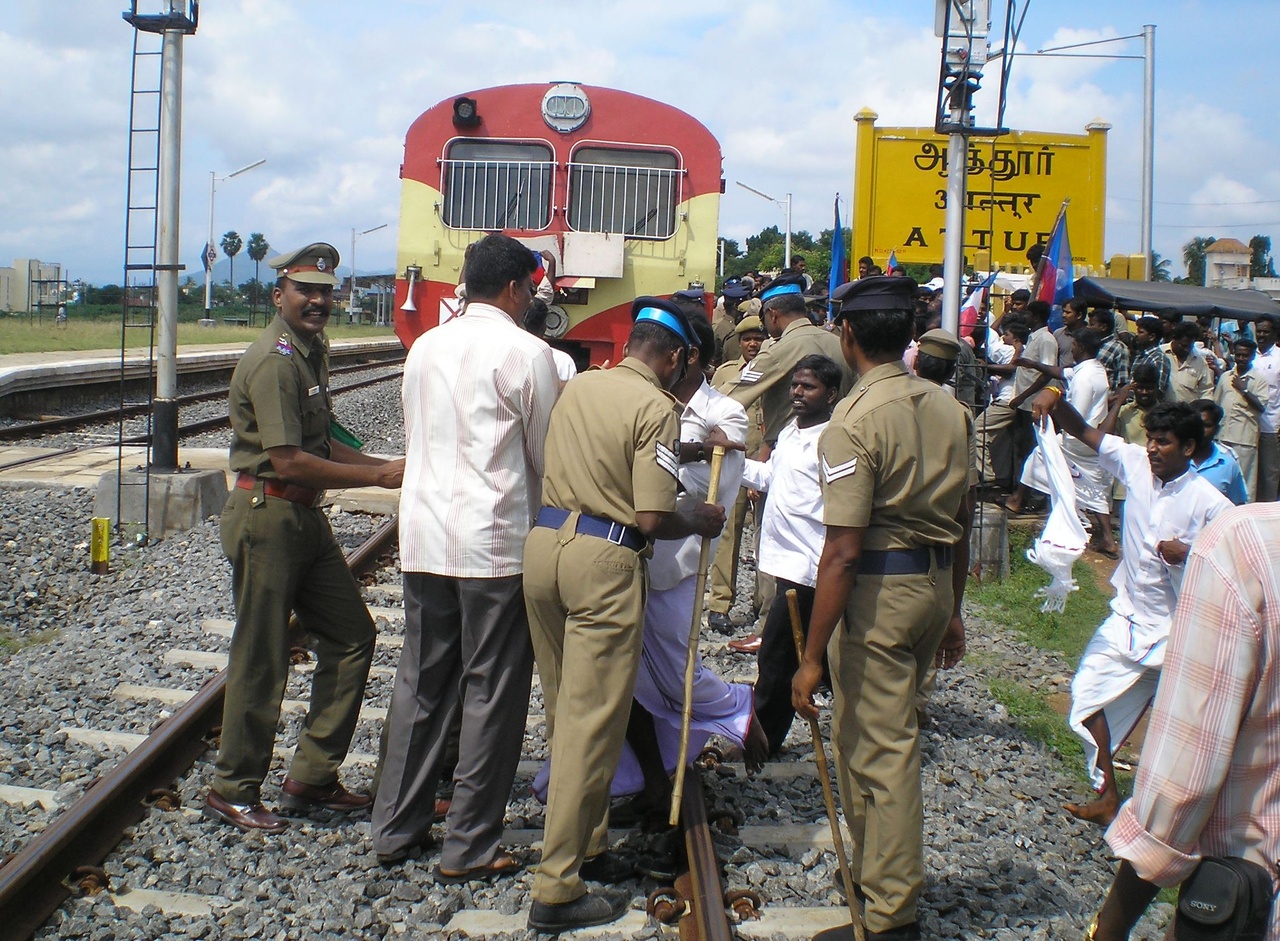
the picketing-blockade of a Tamilnadu state's train in India